The Arbor (film)

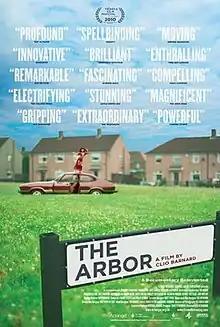
British release poster

The Arbor is a 2010 British film about Andrea Dunbar, directed by Clio Barnard. The film uses actors lip-synching to interviews with Dunbar and her family, and concentrates on the strained relationship between Dunbar and her daughter Lorraine.